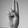
ASL letter: U